Troy H. Middleton

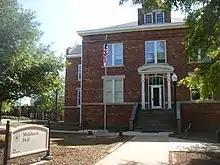
Middleton Hall, the Army/Air Force ROTC building at Mississippi State University

Though retired from the military, Middleton was soon called to serve in a variety of advisory capacities. In April 1946 he was appointed to the Doolittle Board, set up to investigate officer-enlisted men relationships, and headed by former Air Corps General James H. Doolittle. The board made a number of recommendations, one of the more significant ones being to allow the non-commissioned officers to establish their own clubs, a recommendation supported by Bill Mauldin. Three years later Middleton was asked to serve on the Military Education Panel of the Service Academy Board to look at the curricula of the Military and Naval Academies, and the proposed Air Force Academy as well. Working for nine months on recommendations, Middleton stressed a more liberal education for the academies, and much of what he recommended was accepted.